Arthur Rubinstein

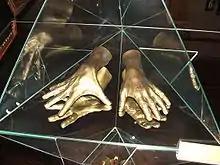
A cast of the pianist's hands, at the Łódź museum

During his time in California, Rubinstein provided the piano soundtrack for several films, including "Song of Love" with Katharine Hepburn. He appeared, as himself, in the films "Carnegie Hall" and "Of Men and Music".